Violations of Japanese airspace

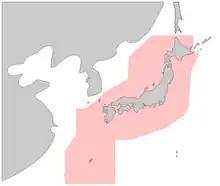
Japan's Air Defense Identification Zone

In addition to actual violations there are many cases of foreign aircraft skirting Japanese airspace or entering Japan's Air Defense Identification Zone. In 2016 fighter squadrons of the Japan Air Self-Defense Force (JASDF) aircraft launched 851 times to intercept Chinese aircraft and 301 times in response to Russian aircraft.